Staldmestergården

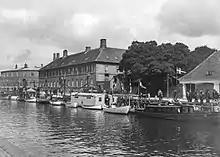
The building in the second half of the 19th century

Staldmestergården was built from 1703 to 1705 as a residence for the staff working at the Royal Stables at neighbouring Copenhagen Castle.